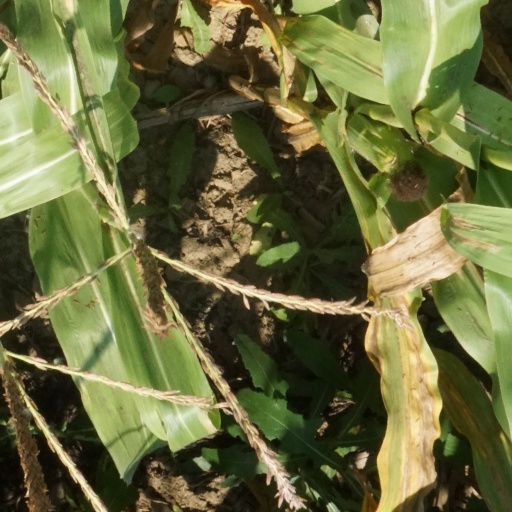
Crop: maize; corn